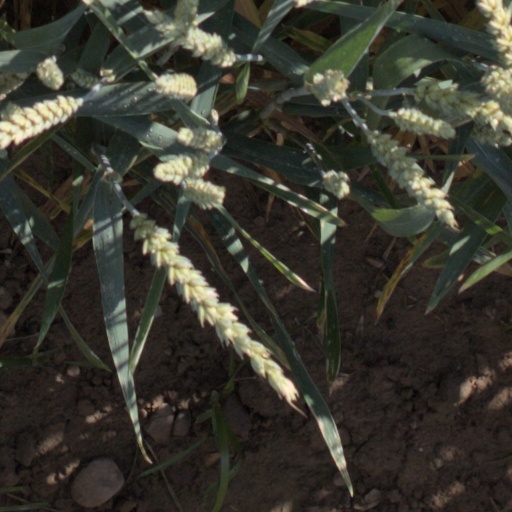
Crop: wheat